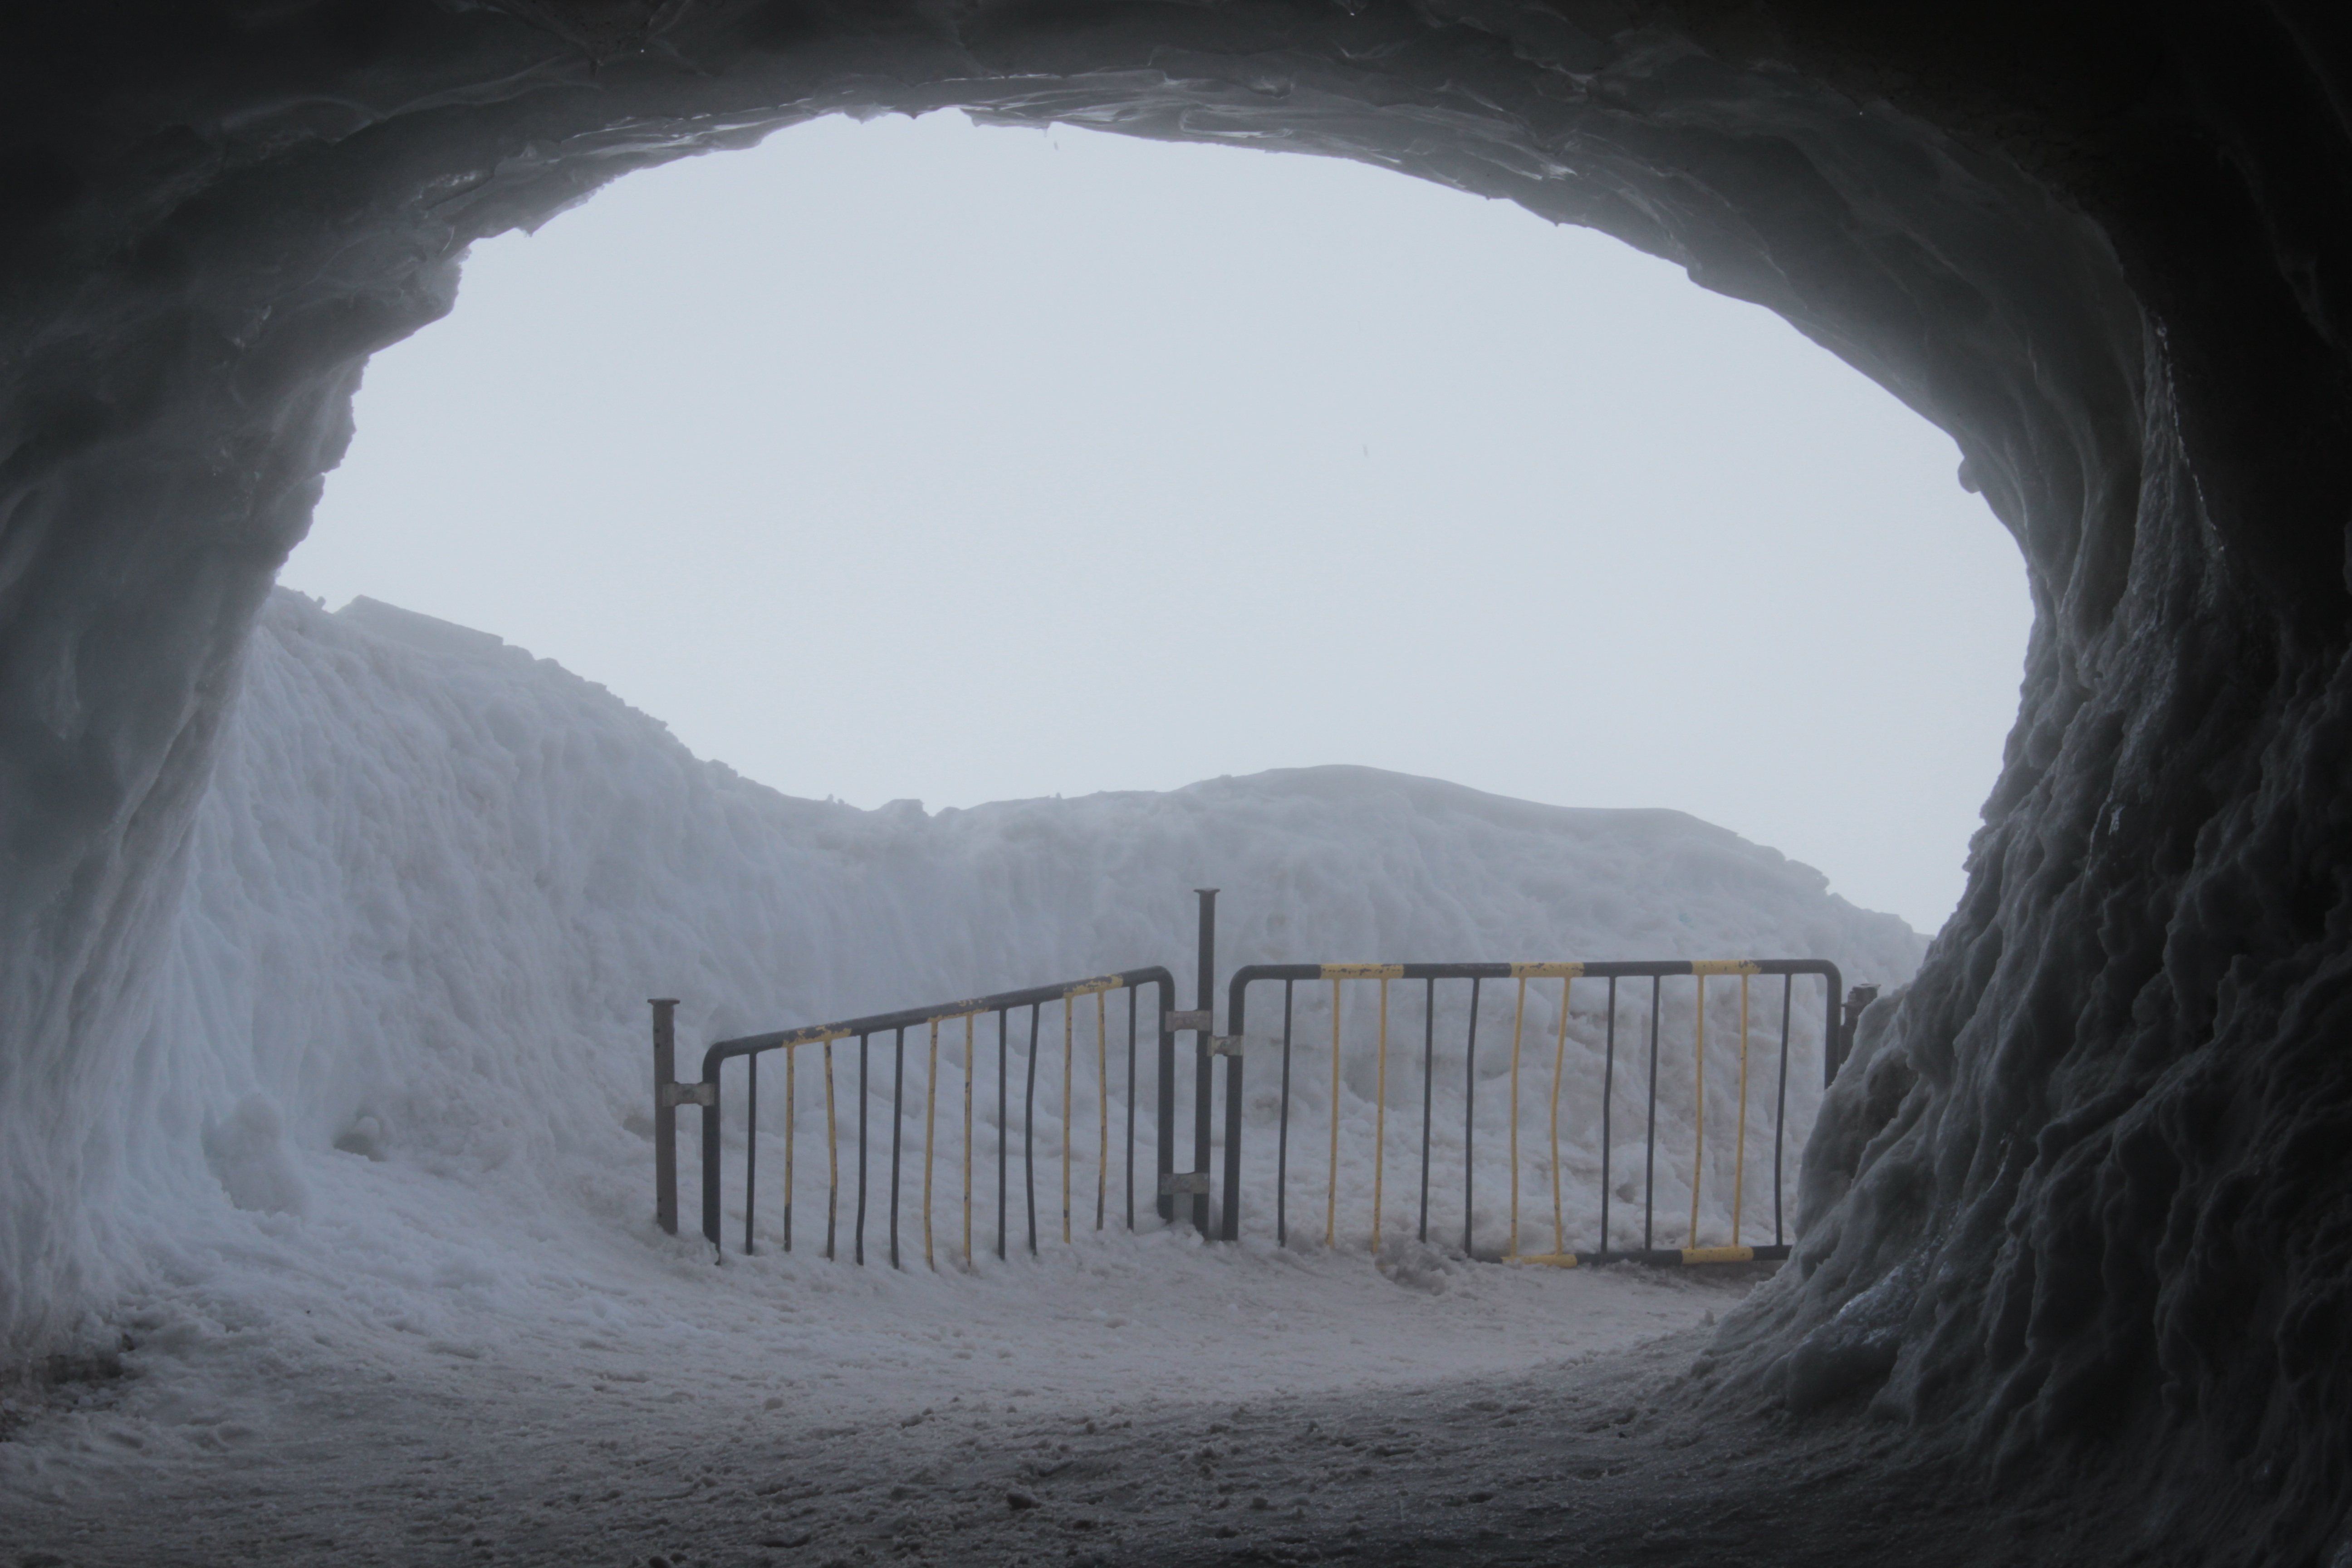
snow, winter, tunnel, formation, ice, cave, infrastructure, landform, ice cave